Galápagos Cove

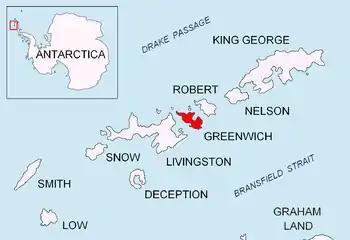
Location of Greenwich Island in the South Shetland Islands.

Galápagos Cove is the small, 210 m wide cove indenting for 70 m the northeast coast of Greenwich Island in the South Shetland Islands, Antarctica and entered between Spark Point and Figueroa Point.